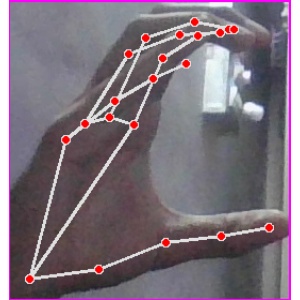
अक्षर: ऋ